Geoff Ramsey

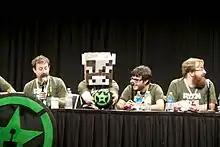
Ramsey (far left) with other members of Achievement Hunter on a panel at RTX 2014

Ramsey is one of the original voice actors for Rooster Teeth's sci-fi comedy machinima series "Red vs. Blue" (2003–2024) as the voice of Dexter Grif. Since then, he has gone on to become an Internet celebrity, regularly appearing at conventions such as PAX and Com Blue with "Red vs. Blue" actors Burnie Burns, Gus Sorola and Joel Heyman on the "Rooster Teeth Podcast". He has only appeared on the podcast sporadically since September 2011, but was one of the hosts on a November 2014 episode of "The Patch", Rooster Teeth's gaming podcast. Ramsey's other work with Rooster Teeth includes voicing The Omnipotent Voice in the machinima series "The Strangerhood" (2004–2006), playing a fictionalized version of himself in both "Captain Dynamic" (2008) and "Rooster Teeth Shorts" (2009–present), being a "lab rat" in "Immersion" (2010), and voicing the Corpirate, the primary antagonist of the first season of the animated series "X-Ray and Vav" (2014).